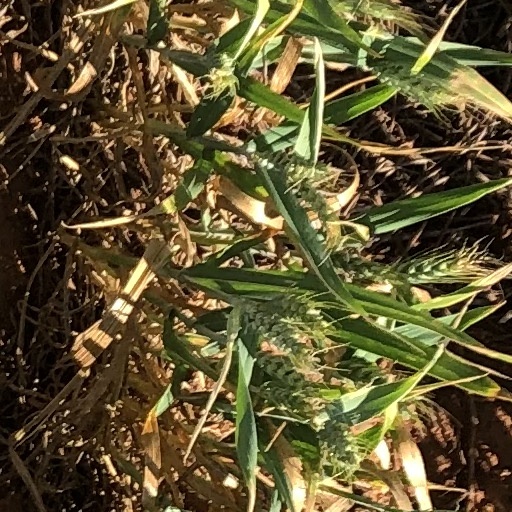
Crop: wheat